Geology of the Faroe Islands

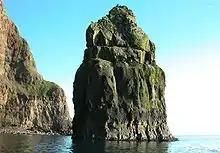
A "drangur" is a freestanding pillar without a flat summit.

Some volcanic eruptions produced voluminous sheet flows each with a thickness of several tens of meters and covering hundreds of square kilometres. Others built up compound lava flows each composed of several thin basalt layers. Some eruptions were violent and produced large volumes of volcanic ash that can be found in between the lava flows. Other strata between the basalt layers contain volcaniclastic and other sediments that indicate the long time intervals between eruptions, with rich vegetation taking root in a sub-tropic climate, and with local erosion or deposition of sediments in rivers and shallow lakes.